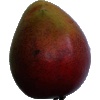
Label: red_mango